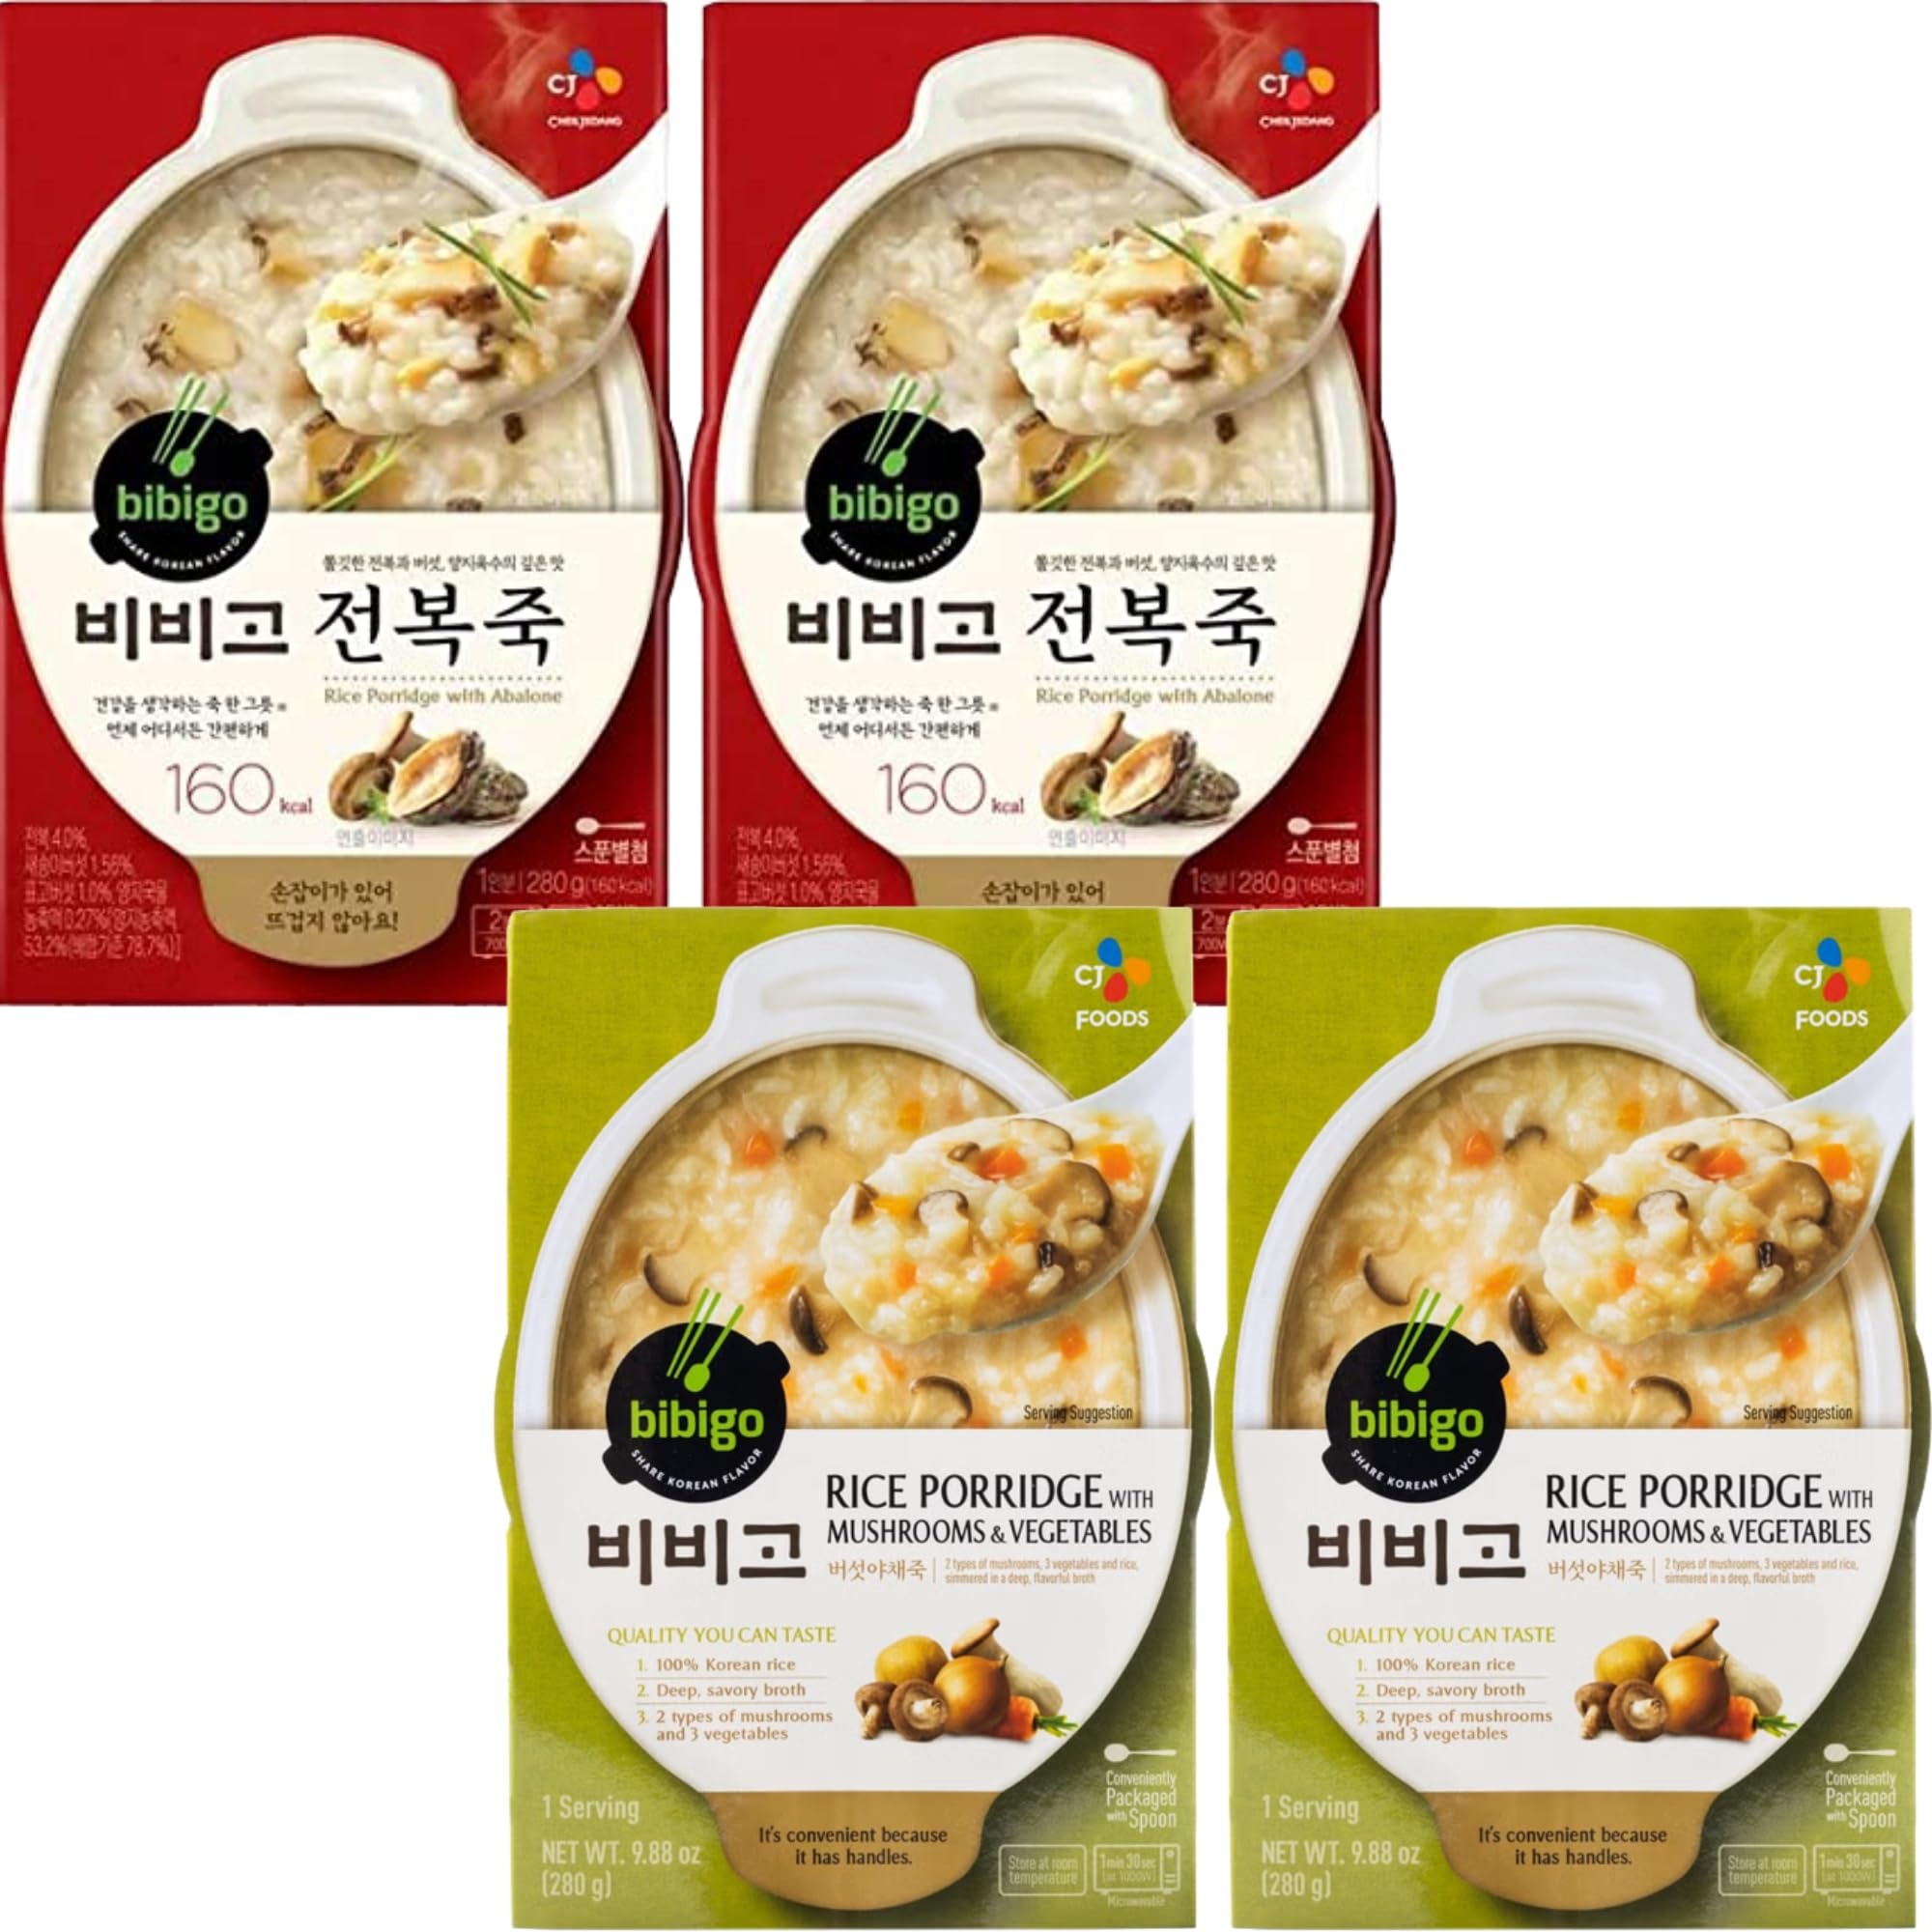
Item Name: Bibigo Korean Rice Porridge Instant Ready Meal Combo Pack - 2 Abalone, 2 Mushroom&Vegetable - 4 pack x 10oz each - 비비고 전복죽 버섯죽
Bullet Point 1: 🎉 Experience the warmth and comfort of a traditional Korean meal with Bibigo Korean Instant Rice Porridge – a delicious and convenient option that's perfect for busy days or whenever you need a comforting pick-me-up!
Bullet Point 2: 🍚 Made with premium quality rice and authentic Korean flavors, each spoonful of Bibigo Instant Rice Porridge is a taste of home, reminiscent of homemade comfort food enjoyed by generations.
Bullet Point 3: 🥄 Plus, with a convenient spoon included in every package, enjoying your favorite rice porridge has never been easier. Whether you're at home, at work, or on the go, simply heat, stir, and enjoy – no additional utensils required!
Bullet Point 4: ⏰ Perfect for breakfast, lunch, or dinner, Bibigo Korean Instant Rice Porridge is a quick and satisfying meal solution that's ready in minutes. Simply heat in the microwave or on the stovetop for a delicious and nourishing meal anytime, anywhere.
Bullet Point 5: Easy to Digest: Korean rice porridge is made by simmering rice in water or broth until it becomes soft and creamy. This gentle cooking process breaks down the rice, making it easier to digest, which can be beneficial for individuals with digestive issues or those recovering from illness.
Bullet Point 6: Gentle on the Stomach: Because Korean rice porridge is easy to digest and mild in flavor, it is often recommended as a soothing food for individuals with upset stomachs, nausea, or other digestive discomforts. It can also be a comforting option for those experiencing loss of appetite or during recovery from illness.
Bullet Point 7: 2 Abalone - The taste of abalone is often described as unique and indulgent, making it a prized delicacy in many cuisines around the world. Its texture is prized for being tender yet firm, with a subtle chewiness that adds to its appeal.
Bullet Point 8: 2 Mushroom - The savory taste of mushrooms is often described as rich, earthy, and umami-packed, making them a prized ingredient in many culinary traditions around the world.
Product Description: 🥣🥄 Bibigo Korean Instant Rice Porridge: Comfort in Every Spoonful! 🥣🥄
Value: 10.0
Unit: Ounce

Price: 33.95